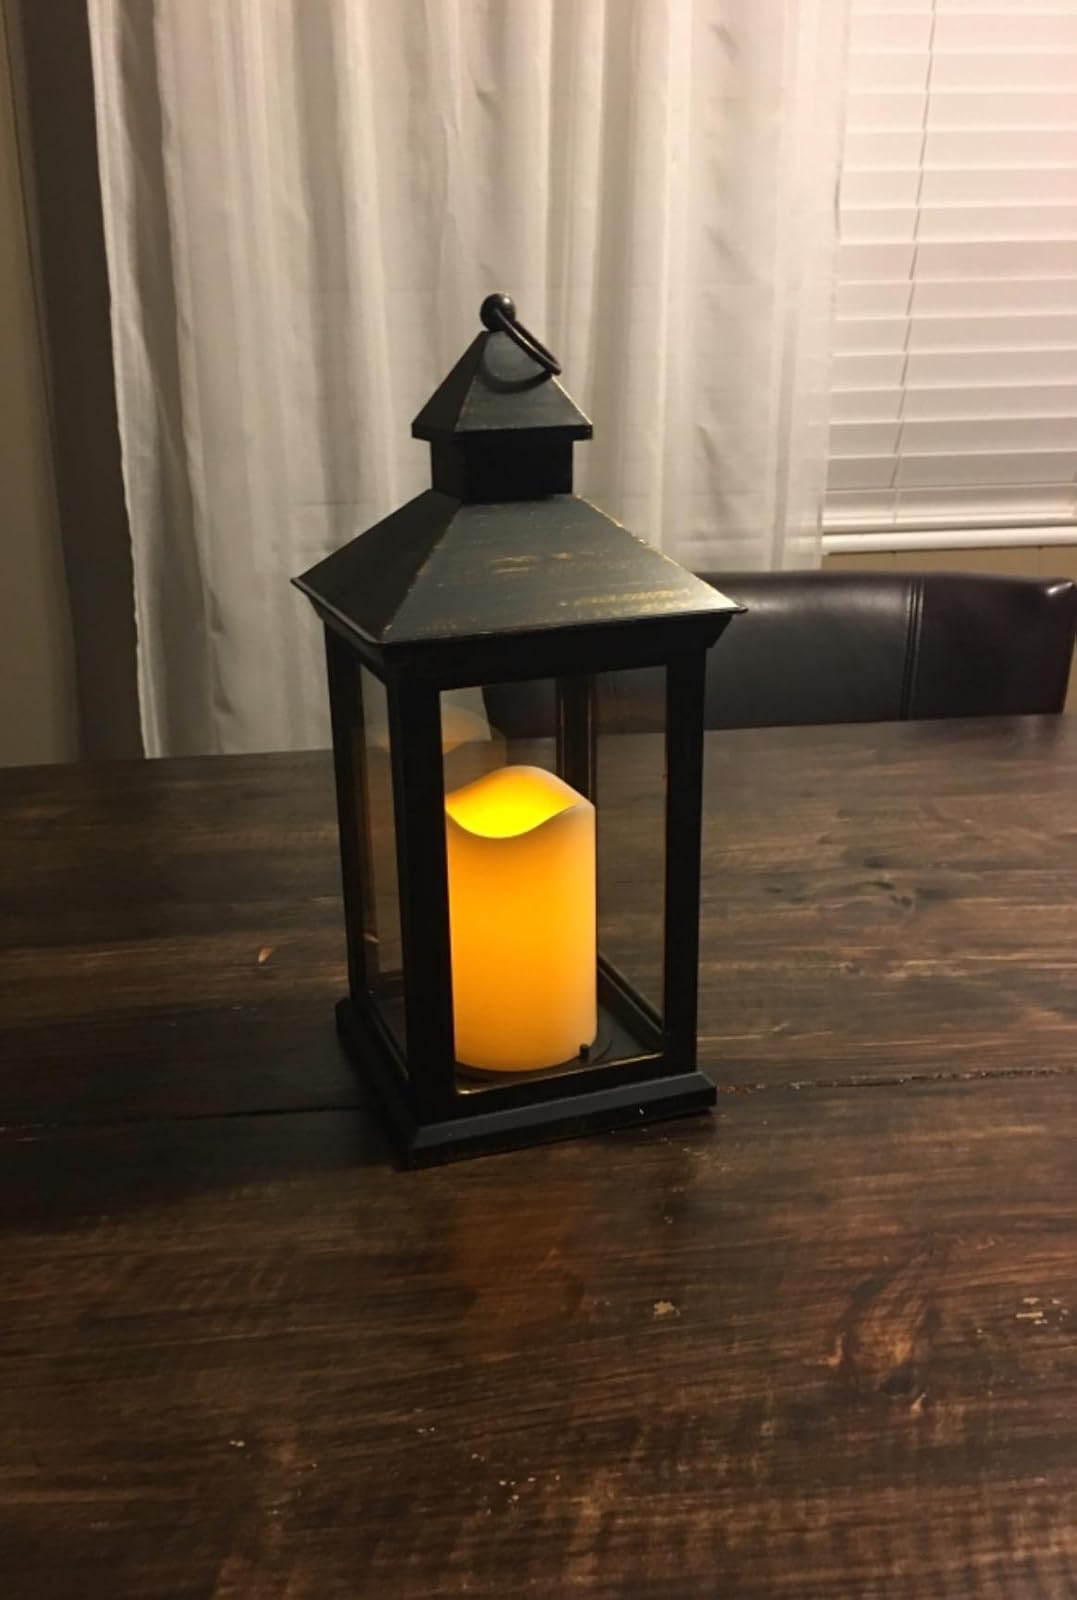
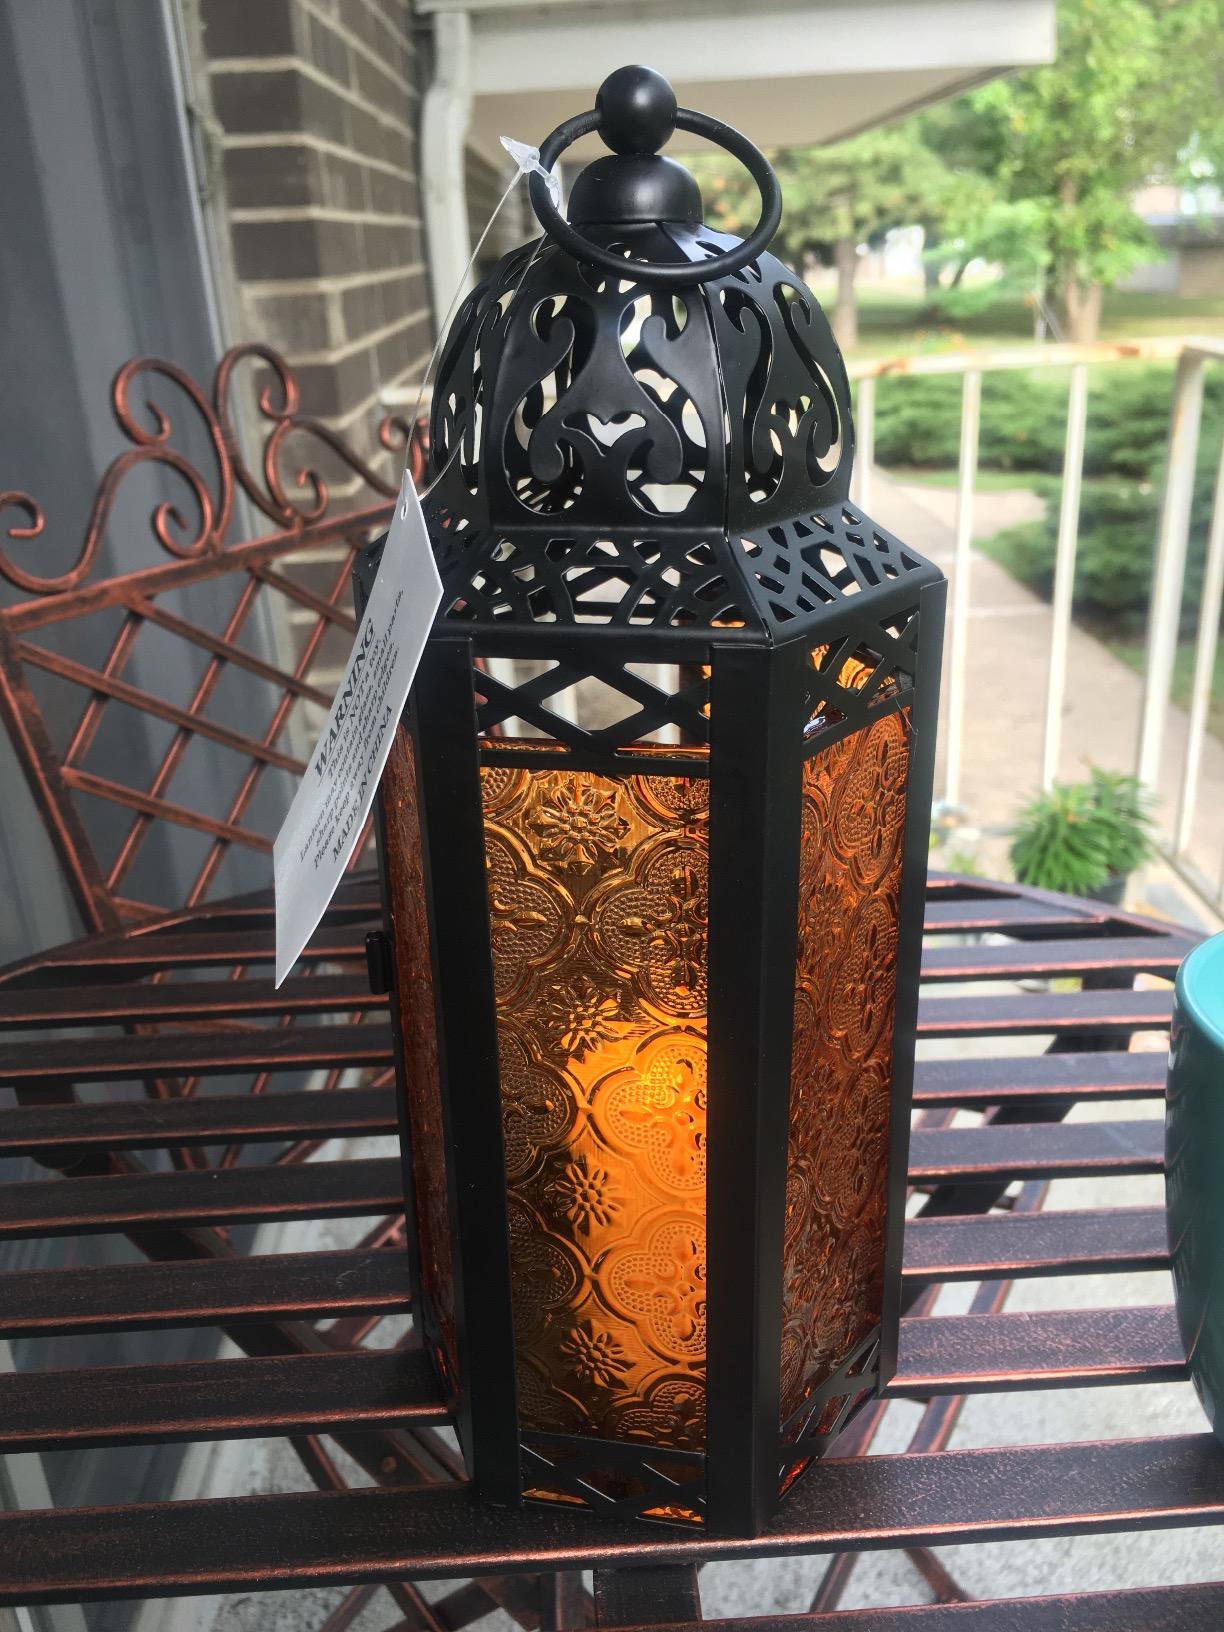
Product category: lantern
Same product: no